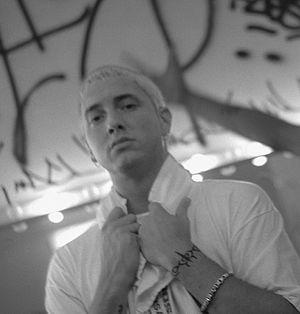
backstage in Munich/Germany 31.10.1999
Bitch Please II est une chanson du rappeur américain Eminem. C'est la quinzième piste de l'album The Marshall Mathers LP sorti le 23 mai 2000. Les rappeurs Dr. Dre, Snoop Dogg, Xzibit et Nate Dogg y participent. Il s'agit d'une reprise de la chanson Bitch Please parue en 1998 sur l'album No Limit Top Dogg de Snoop Dogg. Xzibit et Nate Dogg y faisaient déjà une apparition. La chanson est sensiblement la même, à une nuance près, l'apparition de deux nouveaux couplets interprétés par Dr. Dre et Eminem.